Home (The X-Files)

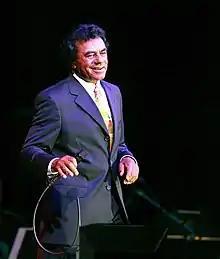

Like the rest of the fourth season, "Home" was filmed in British Columbia. Most of the scenes depicting buildings were shot in the town of Surrey, British Columbia, with the exterior of the Langley Community Hall in Fort Langley doubling as Home's sheriff's station. As the town's architecture comprised both old and new styles, careful reverse angles were employed to preserve the impression of "small-town America". The building used as the Peacock house had been previously utilized in the season two episode "Aubrey". At that time, the producers noted that the house had been "untouched for years" and was "so good" they had to return to film it again. The car that the Peacock family drives in the episode was found on a farm outside Vancouver. It was rented and restored for use in the episode. Cadillac later sent the producers a letter thanking them for including one of their cars in the show.